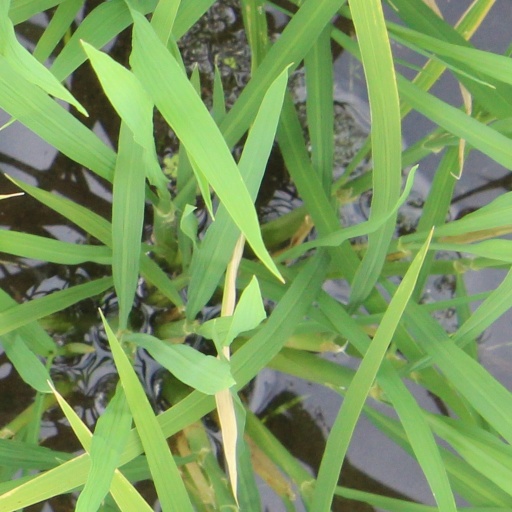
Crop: rice